Cardinals created by Pius XII

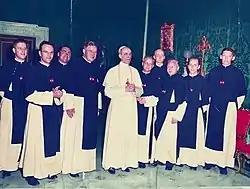
Pope Pius XII (1876–1958), surrounded by Crosier members from Uden, Netherlands during an audience in Vatican City

Pope Pius XII created 56 cardinals in two consistories. On both occasions Pius tried to bring the membership of the College of Cardinals to 70, the maximum established by Pope Sixtus V in 1586. The death of one cardinal meant his first consistory brought the College to 69 members, but his second consistory, through the prompt addition of another name after a cardinal-designate died, brought the number of cardinals to 70.